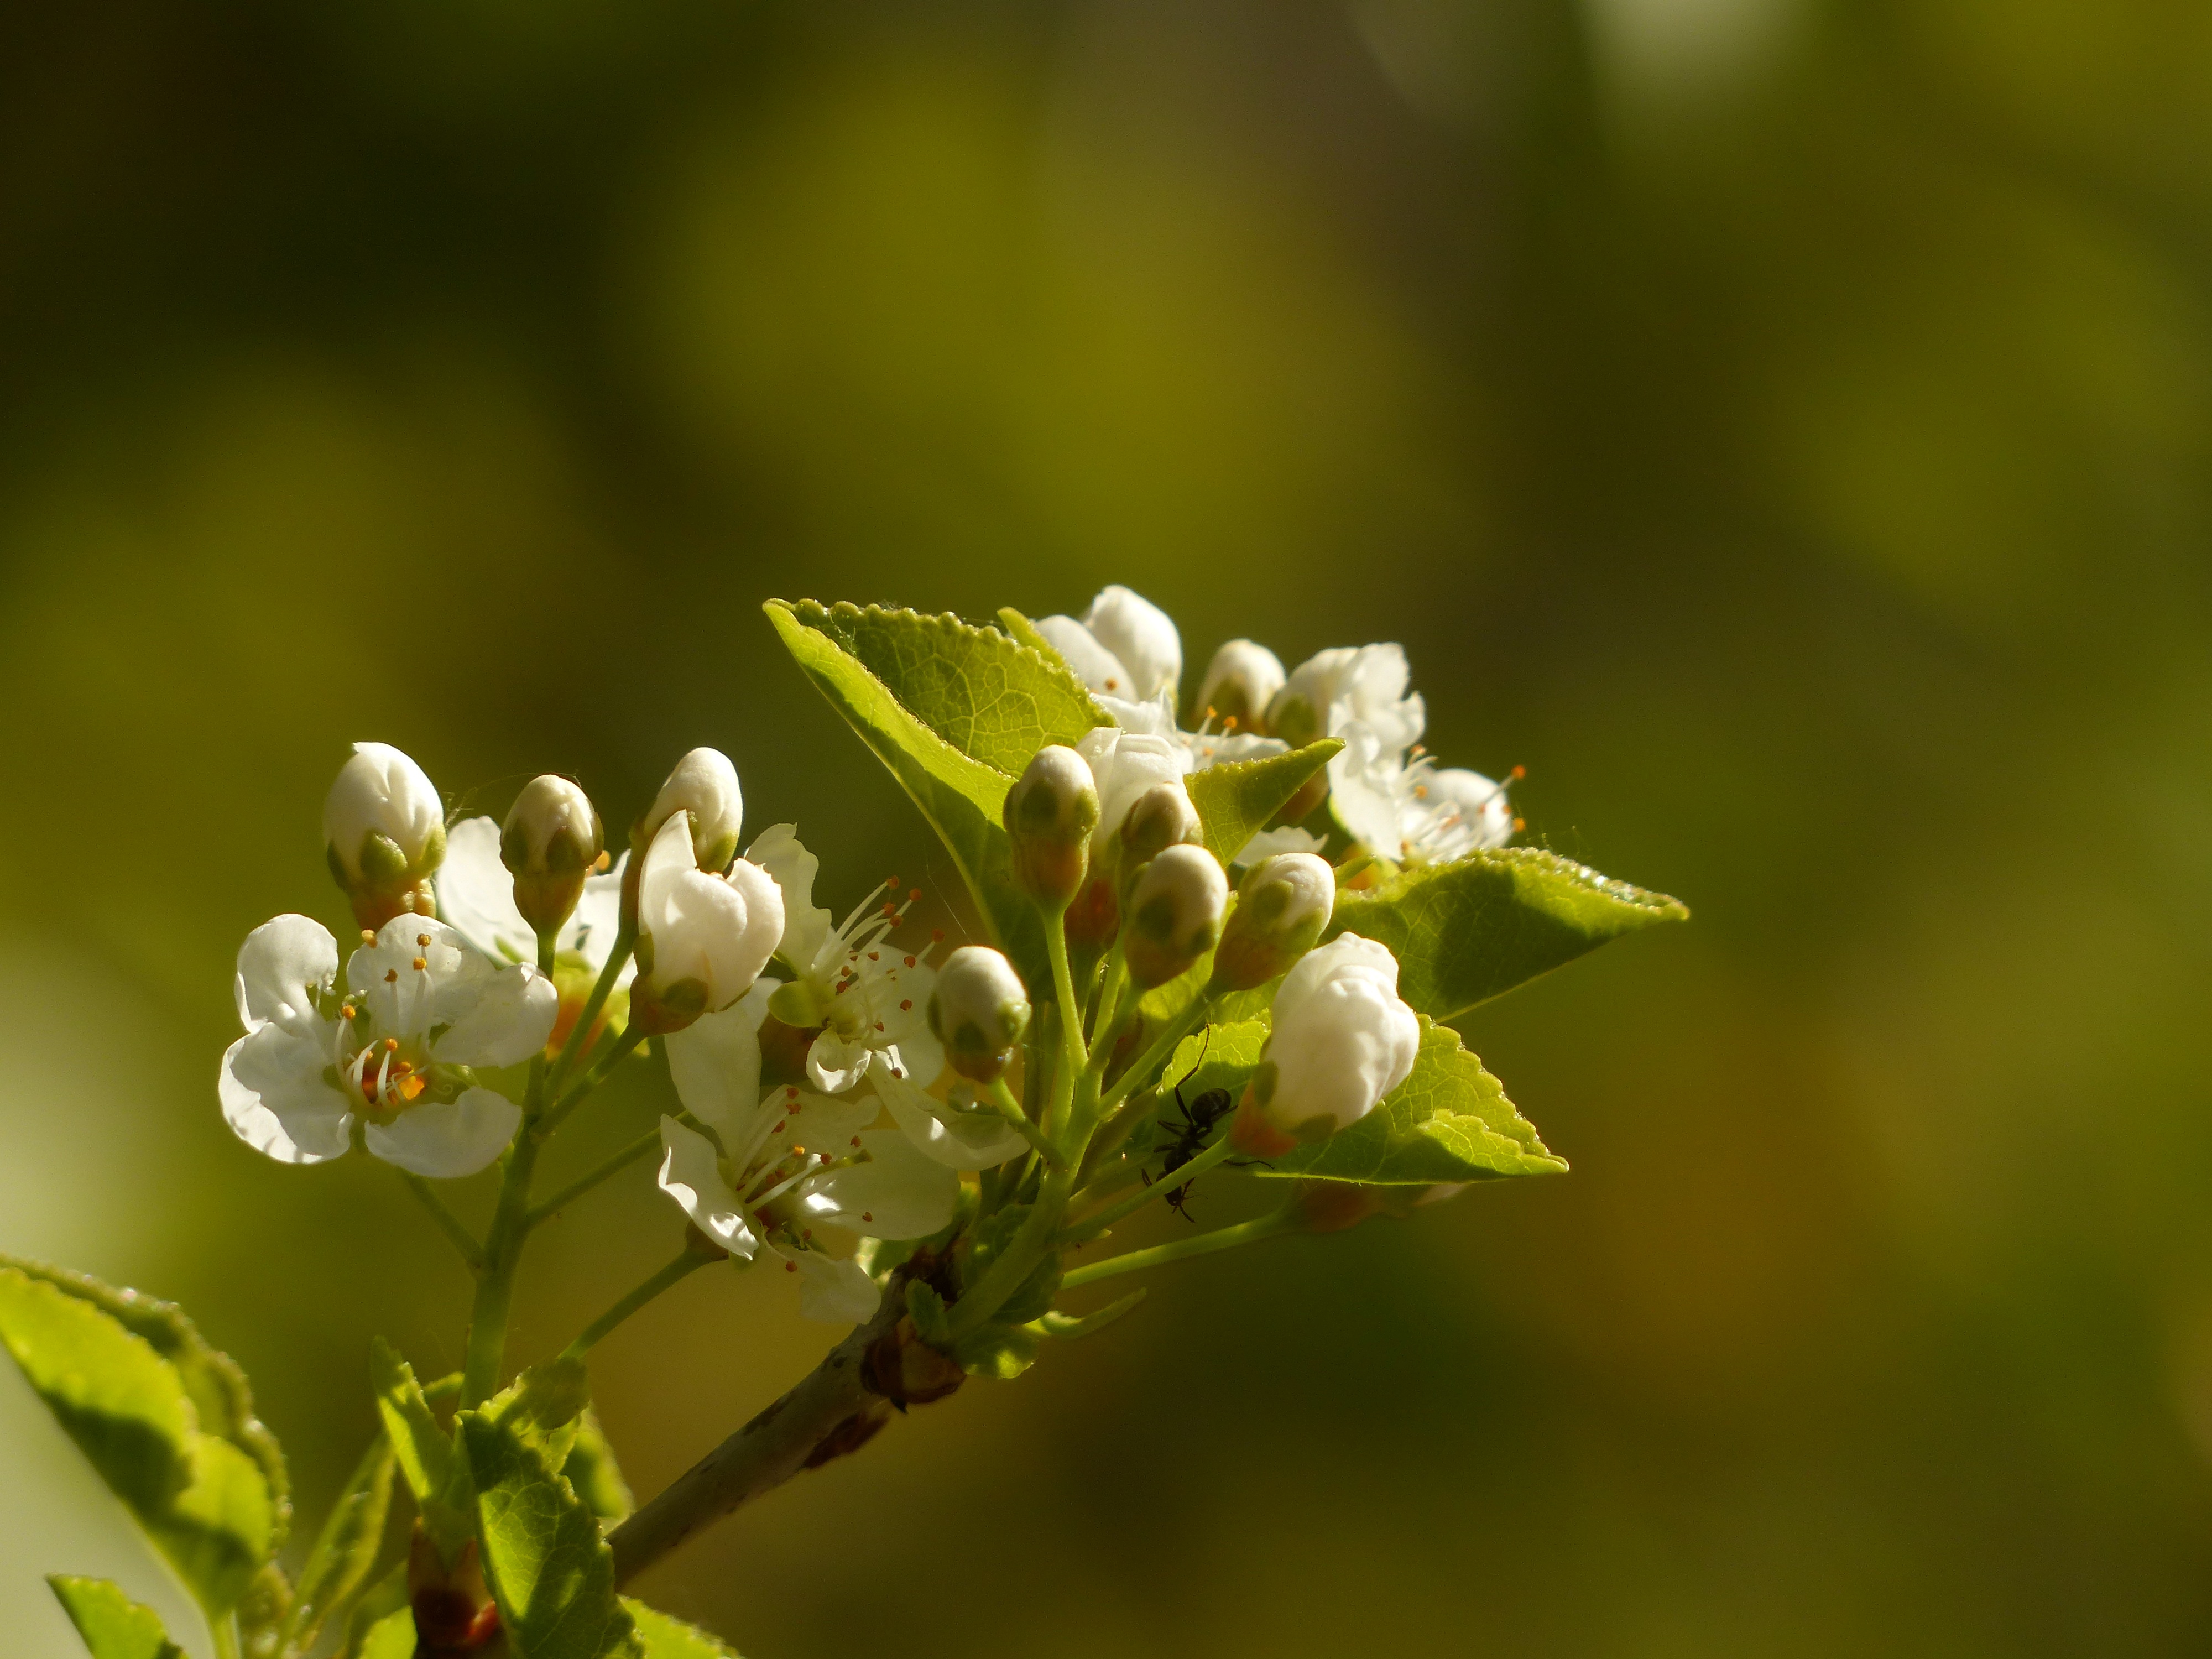
tree, nature, branch, blossom, plant, leaf, flower, food, green, produce, botany, flora, wildflower, flowers, close up, shrub, bud, apple tree, macro photography, apple blossom, flowering plant, land plant